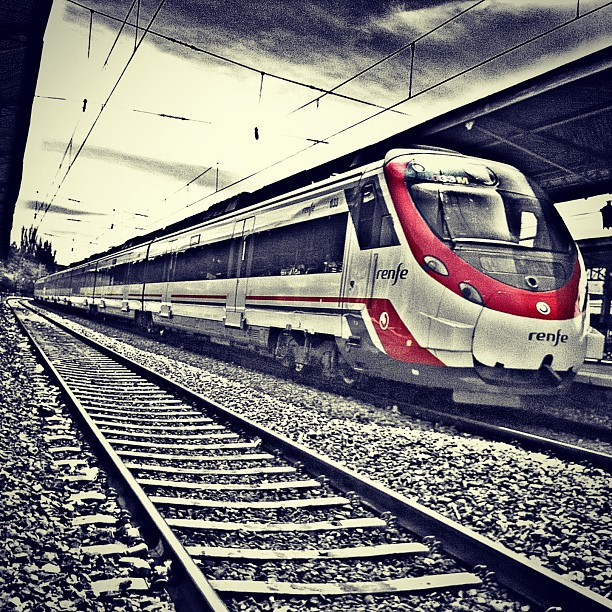
a train is waiting on a railroad track

Red and white commuter train arriving at station.

A modern train stopped at a train stain station.

A red and silver train pulled into a station.

A red and white train is on the tracks.